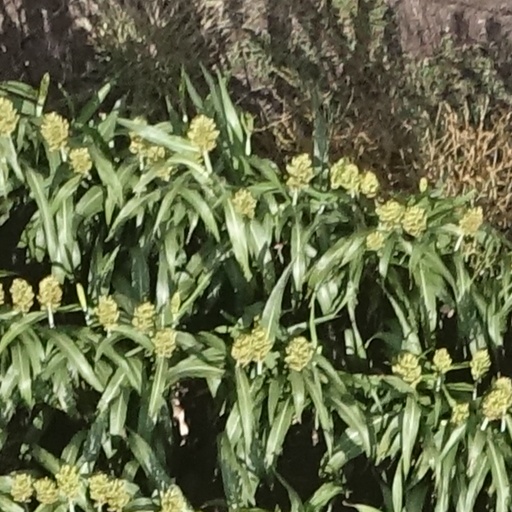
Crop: sorghum